Jens Henrik Thulesen Dahl

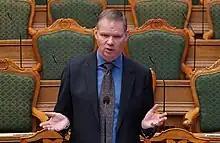
Thulesen Dahl in 2012

Jens Henrik Winther Thulesen Dahl (born 20 July 1961) is a Danish politician, who is a member of the Folketing for the Denmark Democrats, and former member of the Danish People's Party. He was elected into parliament at the 2011 Danish general election.